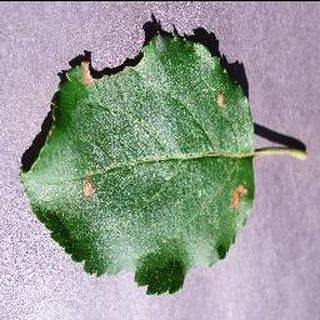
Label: apple_black_rot